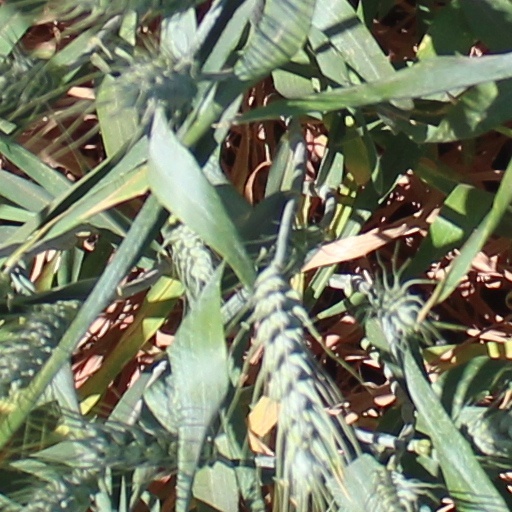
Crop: wheat